Rinaldo Veri

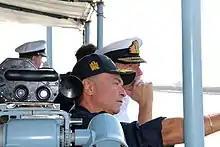

Rinaldo Veri (born 22 April 1952) is an Italian naval officer. He was promoted to the rank of "Ammiraglio di squadra" (equivalent to Vice admiral) on July 1, 2010 and assumed command of the naval forces of NATO Allied Maritime Command Naples on 10 March 2011. As of 23 March 2011, he is commanding NATO naval operation Operation Unified Protector to enforce the arms embargo against Libya in support of United Nations Security Council Resolutions 1970 and 1973.